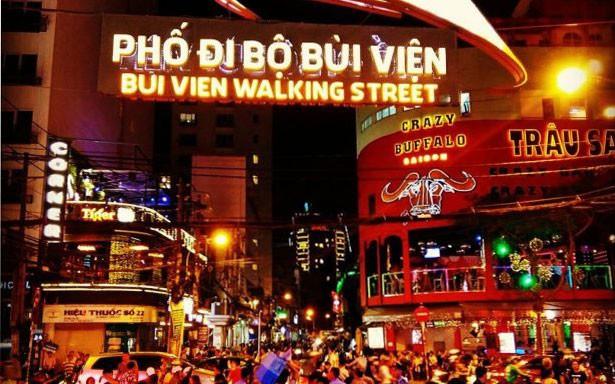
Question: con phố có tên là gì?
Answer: con phố có tên là phố đi bộ bùi viện